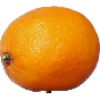
Label: lemon_meyer